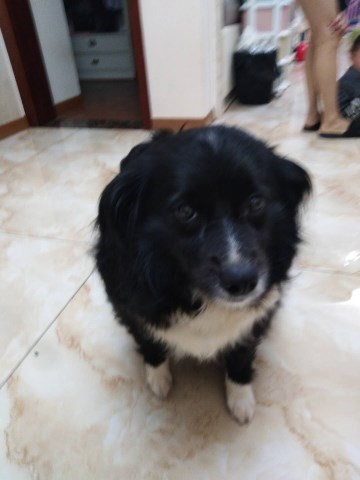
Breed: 2594-n000109-Border_collie